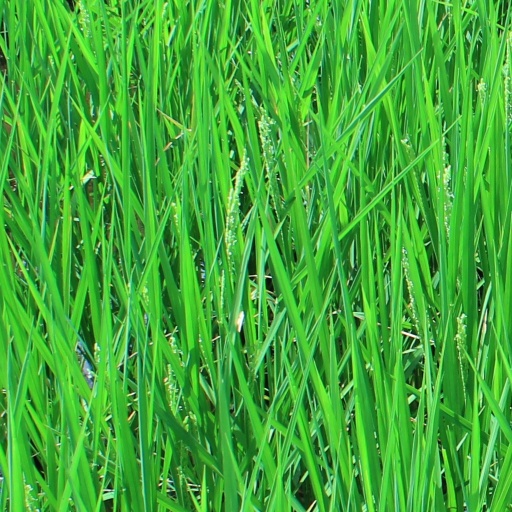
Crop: rice